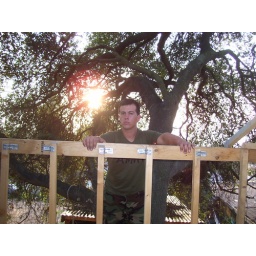
Workin on my lil brothers tree house in 2007